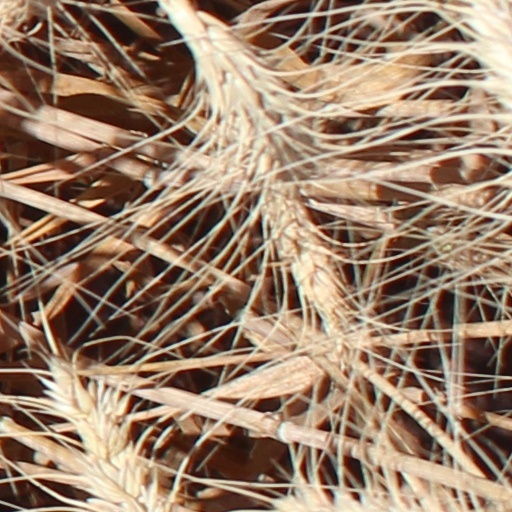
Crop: wheat